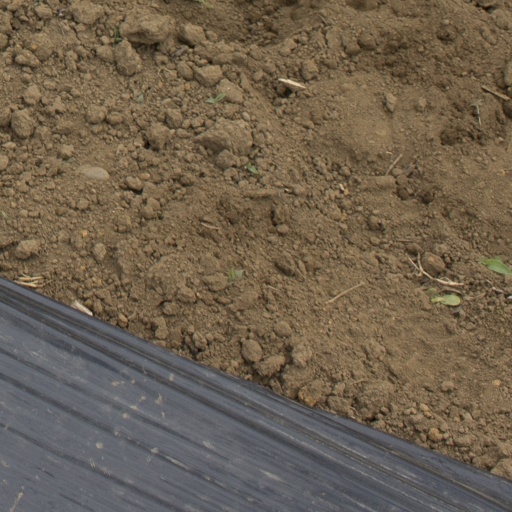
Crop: Jerusalem artichoke